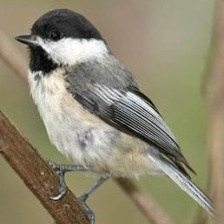
Species: BLACK-CAPPED CHICKADEE
Scientific name: POECILE ATRICAPILLUS
ImageNet parent category: chickadee